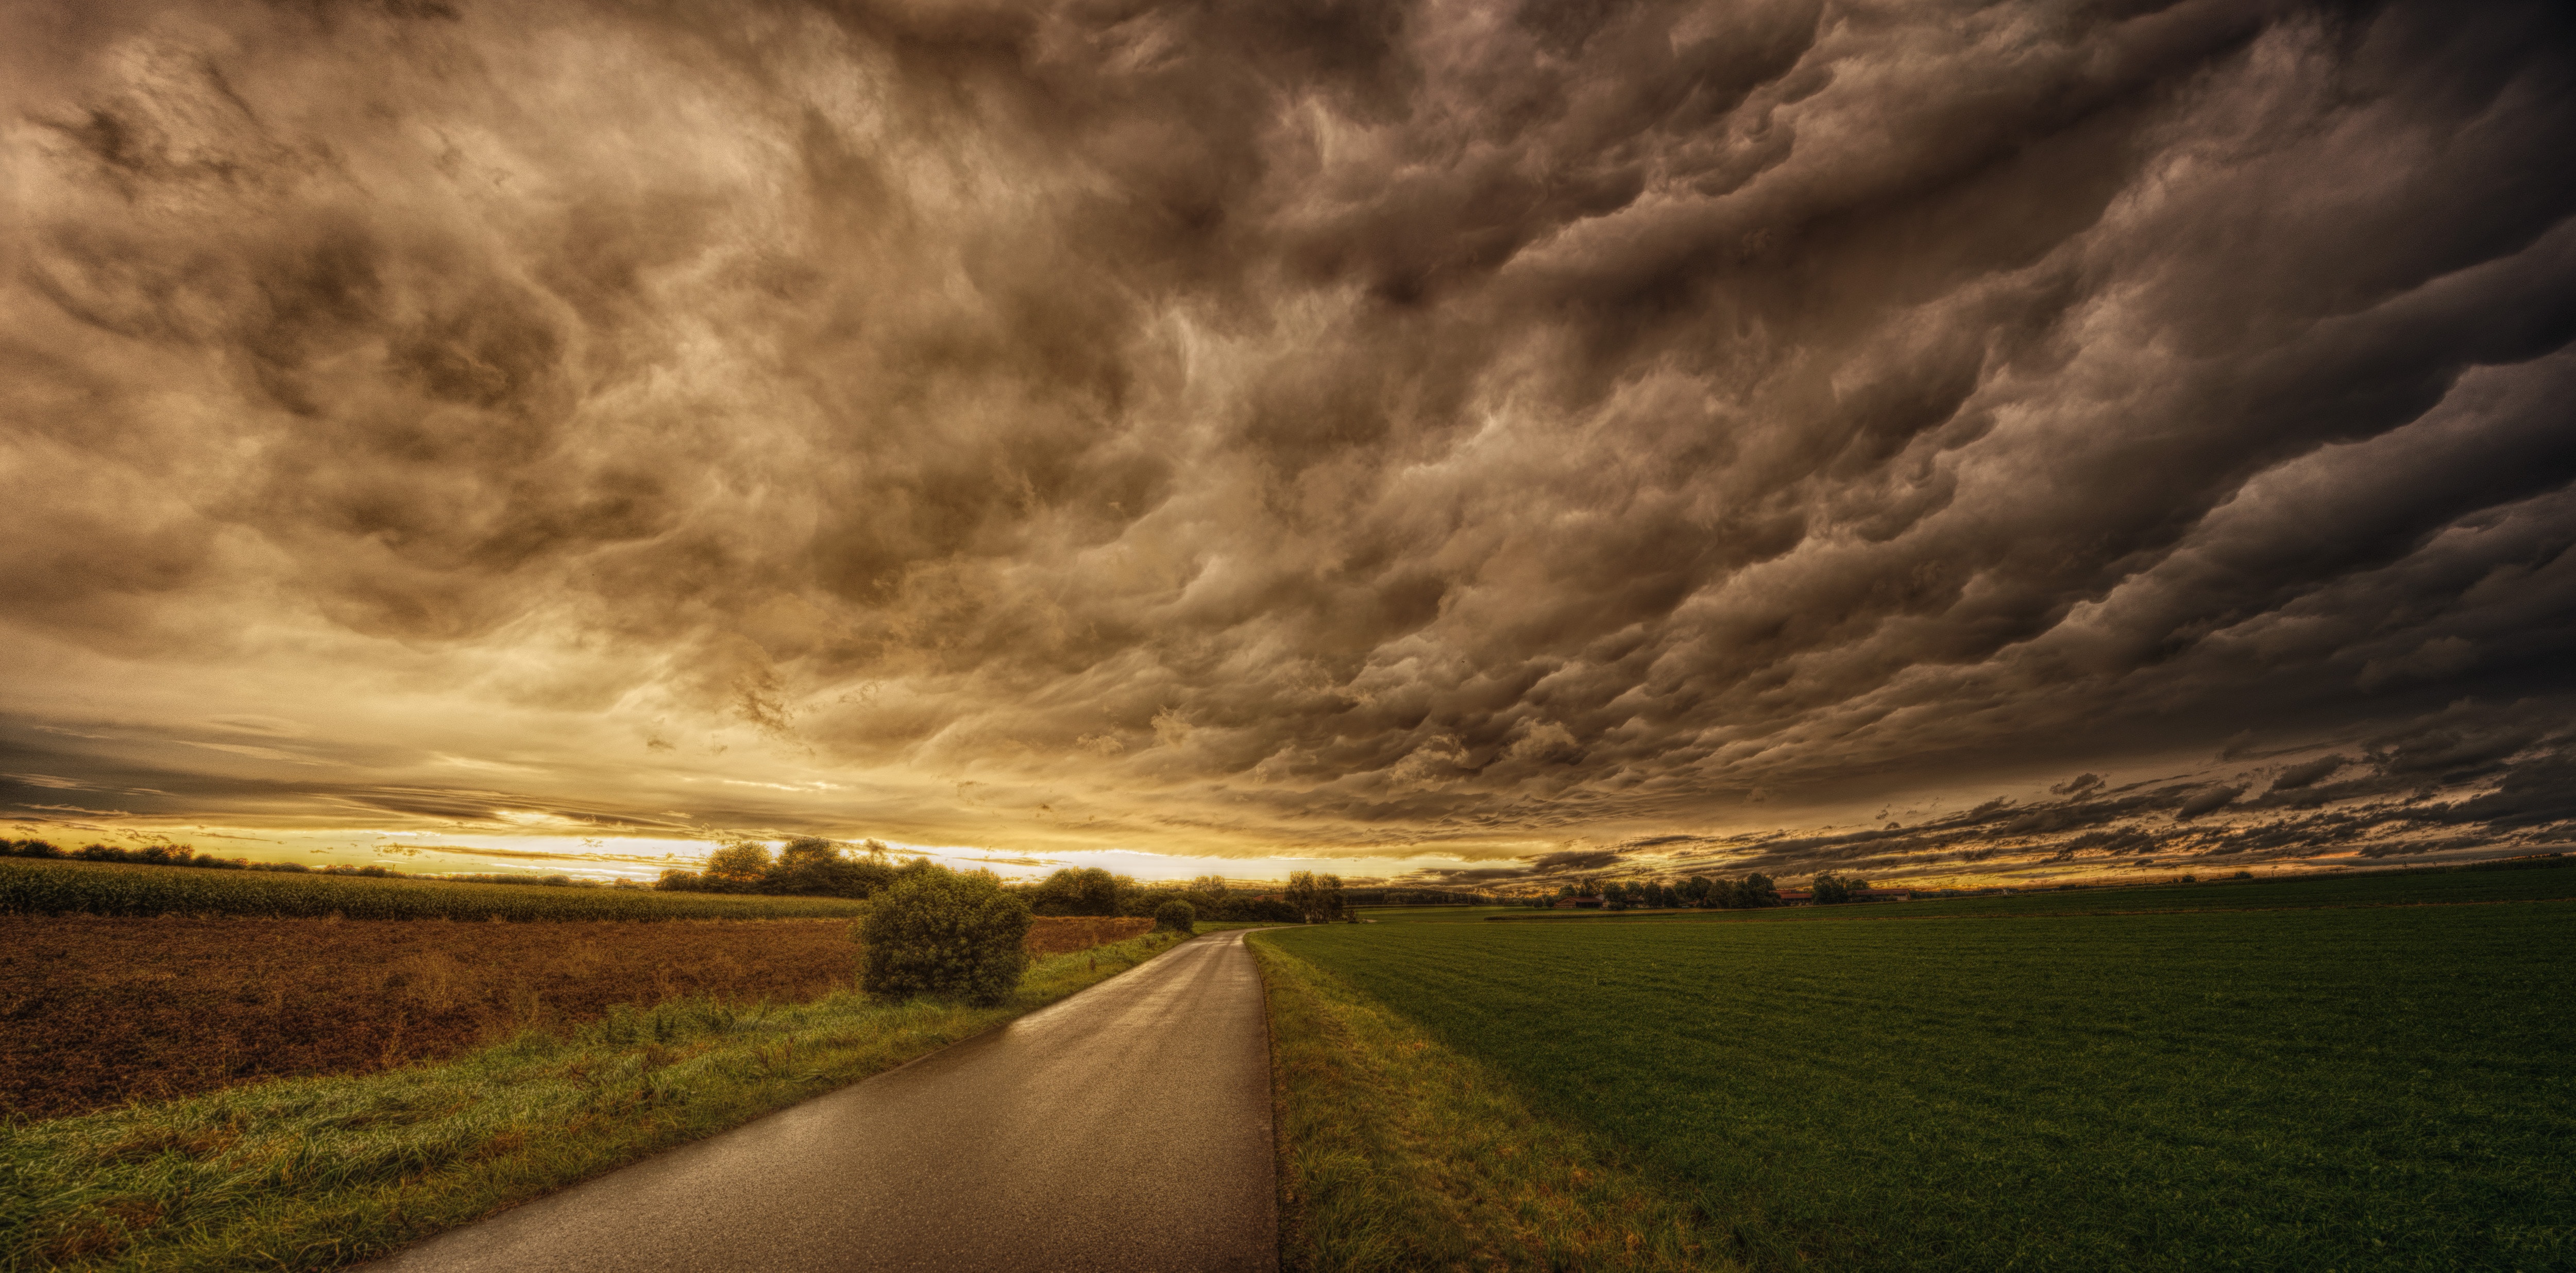
sky, nature, natural landscape, cloud, road, horizon, field, atmosphere, daytime, atmospheric phenomenon, grassland, grass, plain, rural area, landscape, ecoregion, morning, sunlight, tree, infrastructure, prairie, evening, hill, dirt road, pasture, meadow, steppe, lane, photography, cumulus, plant, meteorological phenomenon, thoroughfare, road surface, asphalt